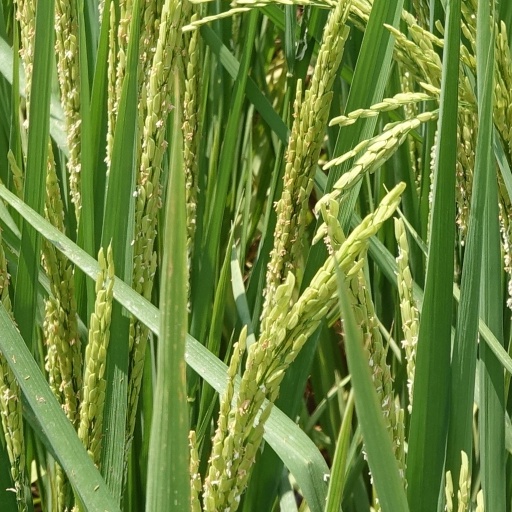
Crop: rice